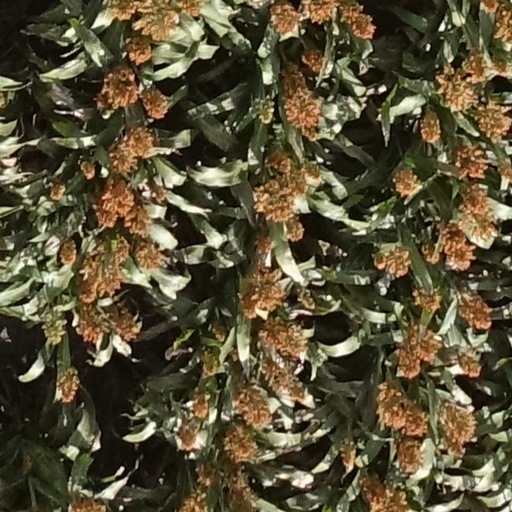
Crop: sorghum